Ella Henry

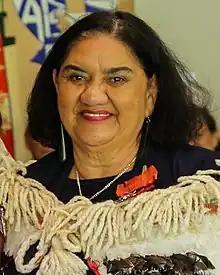
Henry in 2022

Ella Yvette Henry (born 1954) is a New Zealand Māori academic, affiliated with Ngātikahu ki Whangaroa, Ngāti Kuri, and Te Rārawa iwi. In June 2022 she was appointed a Member of the New Zealand Order of Merit (MNZM) for services to Māori, education and media. As of 2022 she is a full professor in the business school at Auckland University of Technology, specialising in Māori media.